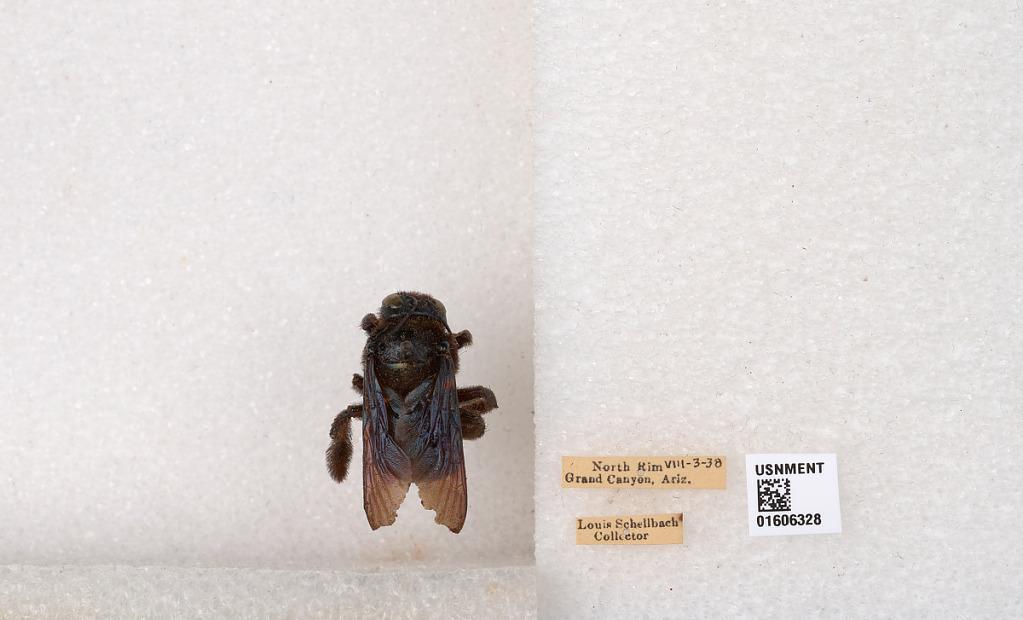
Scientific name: Xylocopa (Xylocopoides) californica arizonensis Cresson
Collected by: L. Schellbach
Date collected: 1938-8-3
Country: United States
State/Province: Arizona
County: Mohave
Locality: North Rim Grand Canyon
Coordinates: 36.2105, -112.061